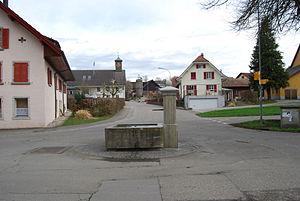
Scherz est une localité et une ancienne commune suisse du canton d'Argovie, située dans le district de Brugg.